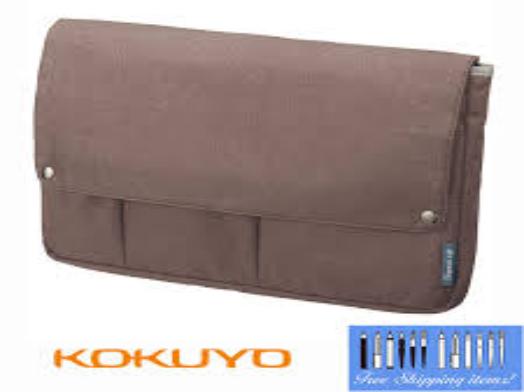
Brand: kokuyo
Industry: Necessities